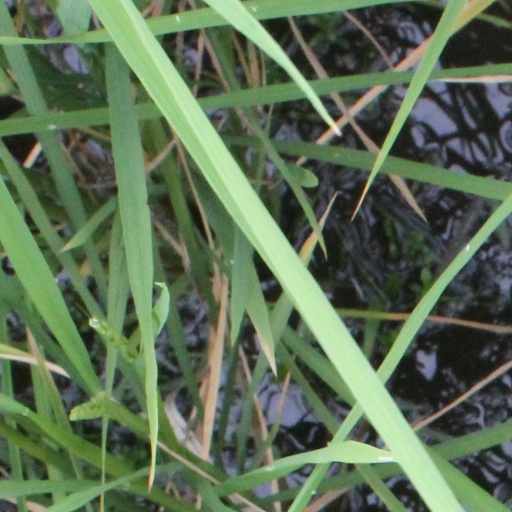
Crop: rice